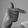
ASL letter: T